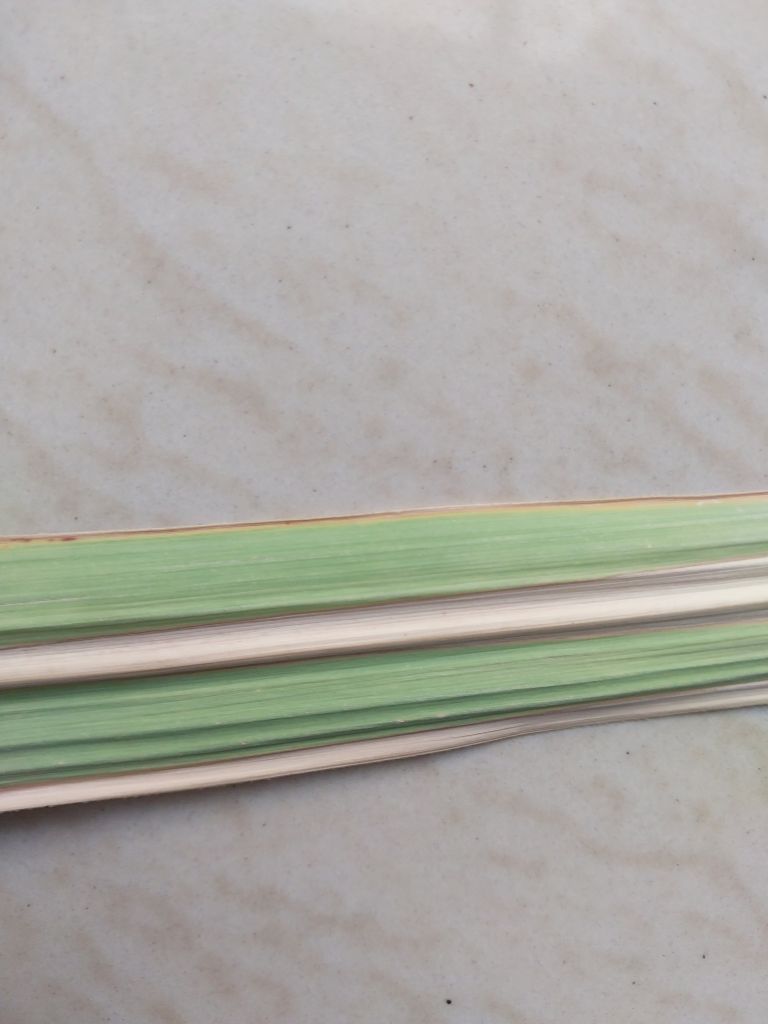
Label: BrownRust